Hungarian–Romanian War

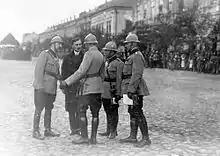
King Ferdinand I with Iuliu Maniu and generals Constantin Prezan, Gheorghe Mărdărescu, and at Békéscsaba, 24 May 1919

When Kun became aware of Romanian preparations for an offensive, he fortified mountain passes in the territory controlled by the Hungarian Red Army. Then, on the night of 15–16 April, the Hungarians launched a pre-emptive attack, but the Romanian lines held. On 16 April, the Romanian Army commenced its offensive. After heavy fighting, the Romanians took the mountain passes. On the front of the 2nd Vânători Division, a battalion of Hungarian cadets offered strong resistance; however, they were defeated by the 9th Regiment.